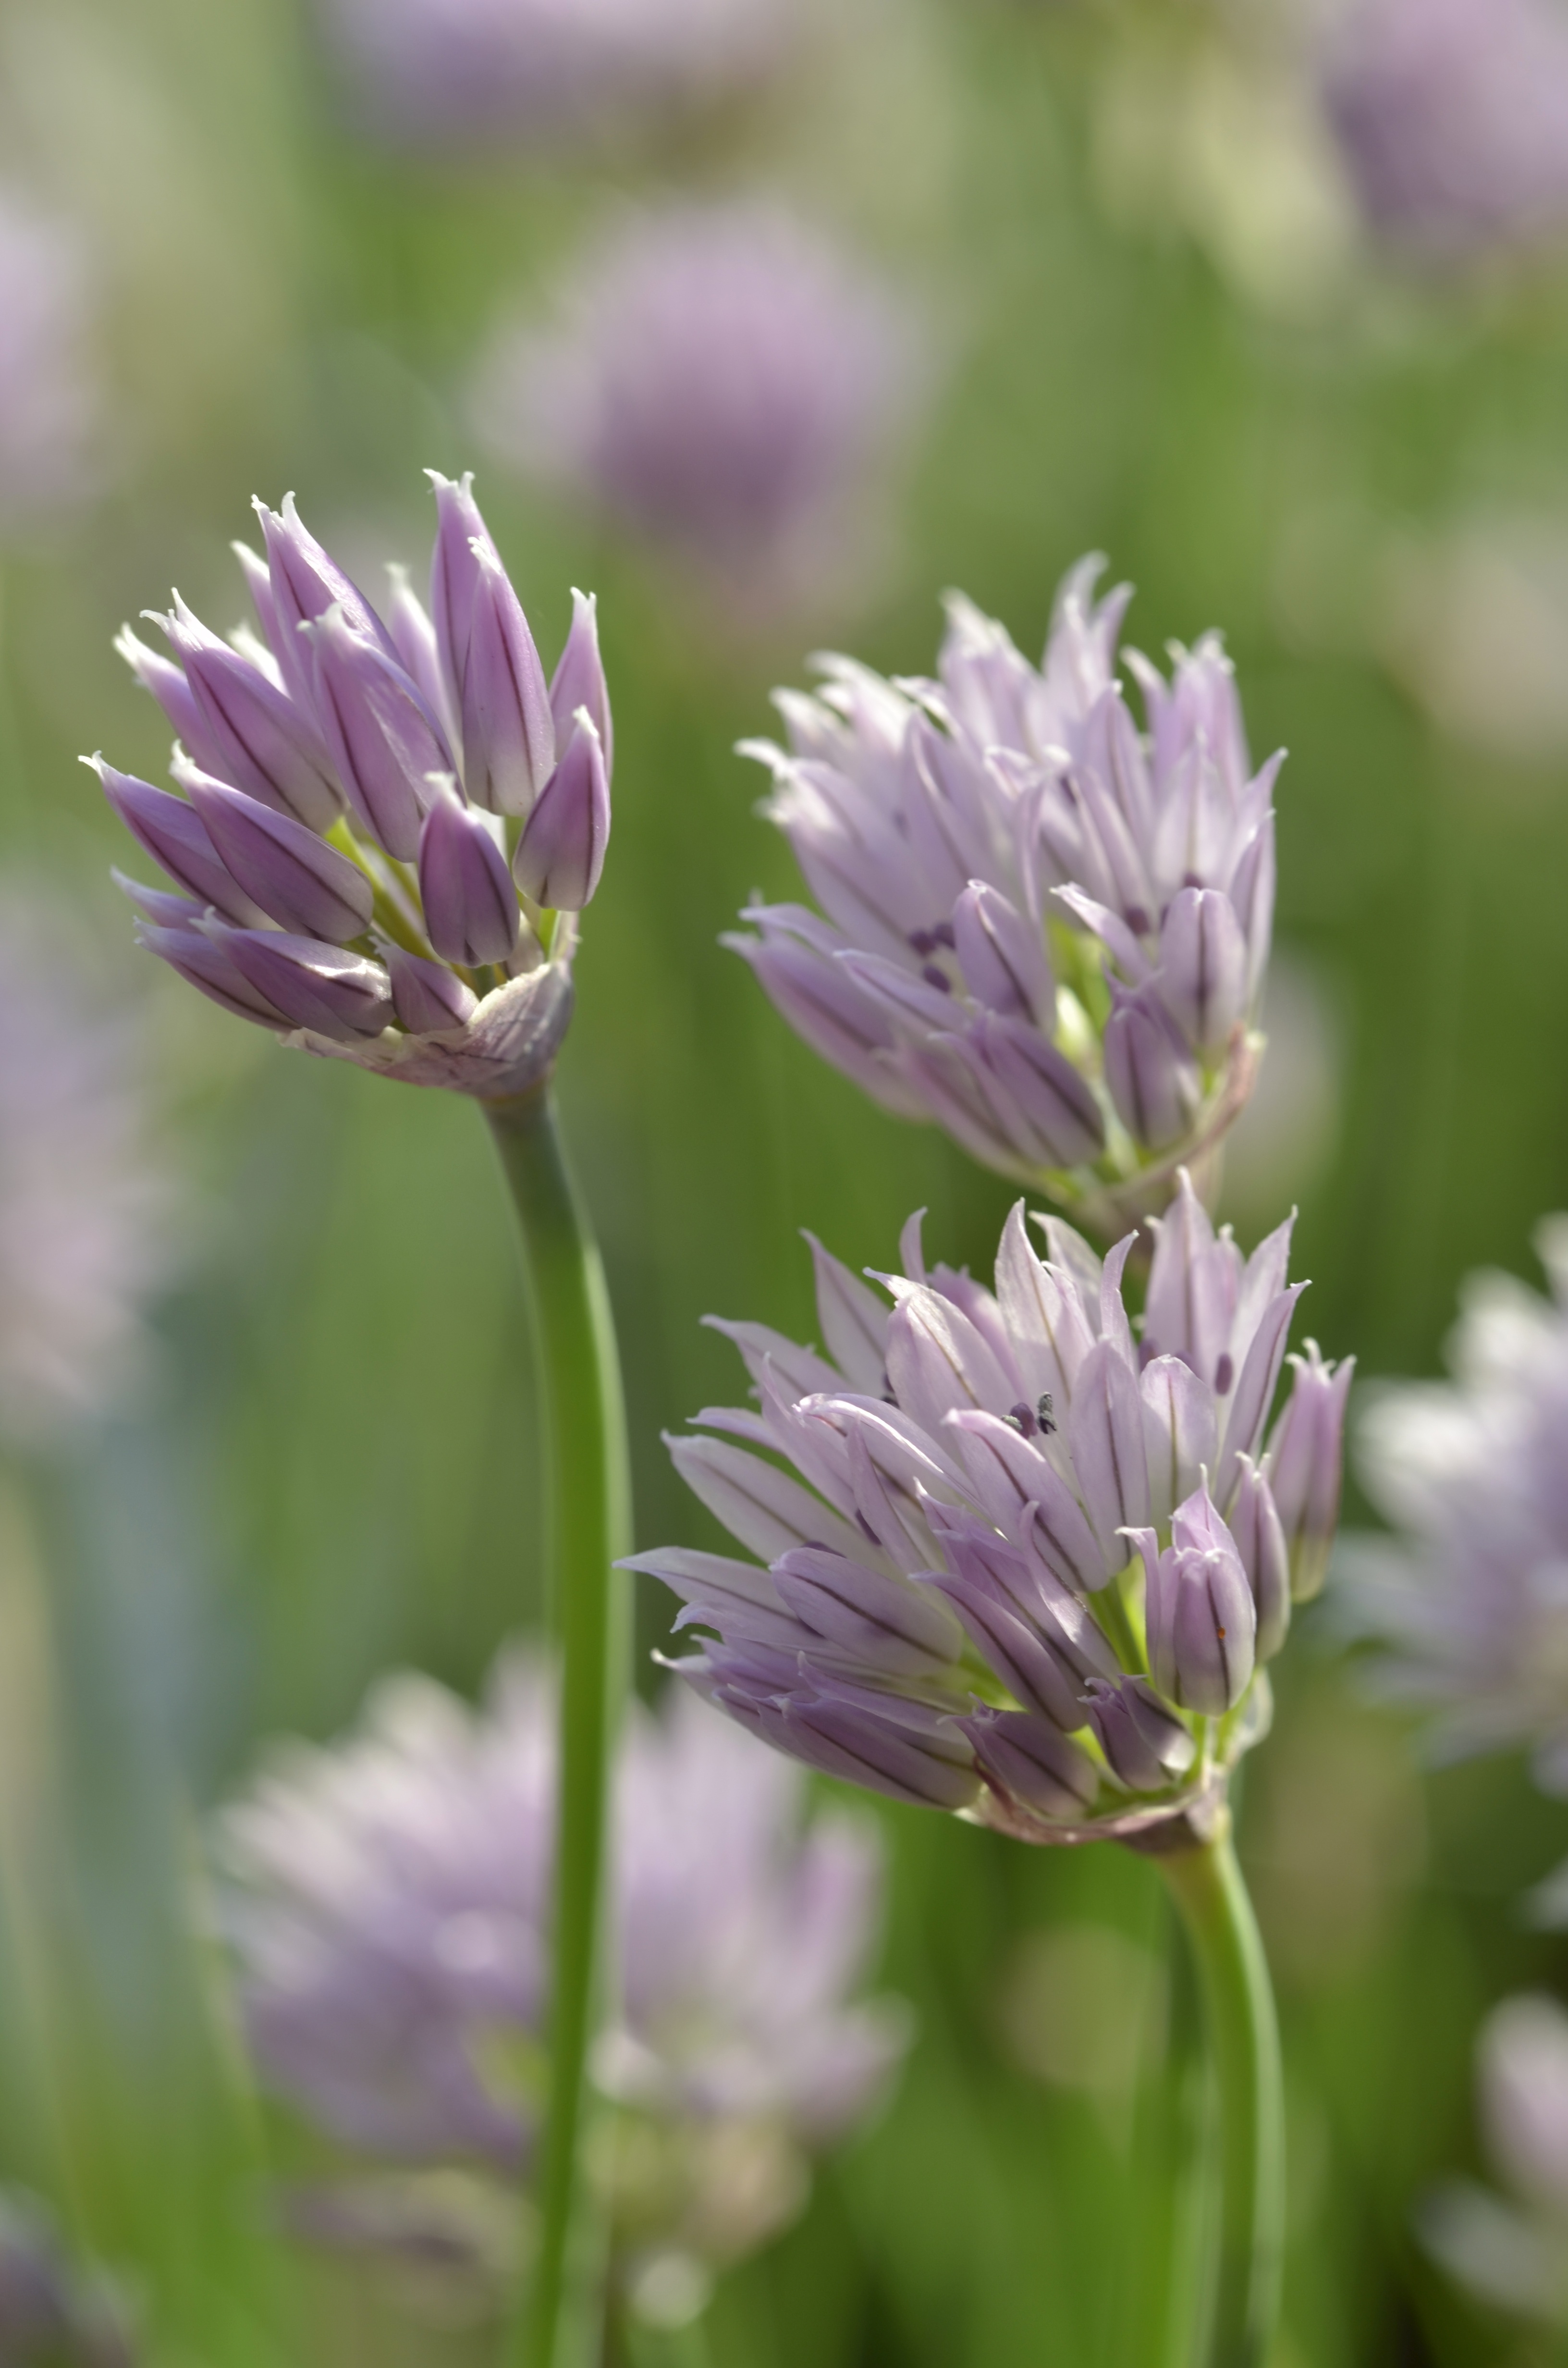
plant, meadow, prairie, flower, food, spring, herb, produce, vegetable, botany, flora, lavender, wildflower, flowers, violet, chives, herbs, macro photography, culinary herbs, flowering plant, light purple, herb garden, chive flowers, edible flowers, grass family, land plant, onion genus, english lavender, jasione montana, india hyacinth